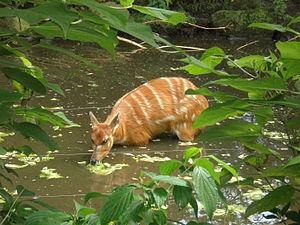
Le sitatunga (Tragelaphus spekii).
Créé en 1974, le parc national des marais de Saiwa est le plus petit des parcs nationaux du Kenya. Couvrant tout juste 2,9 km2 ce parc a été créé spécifiquement pour protéger l'habitat du sitatunga, aussi appelé guib d'eau, une antilope ayant la particularité d'apprécier les milieux aquatiques.